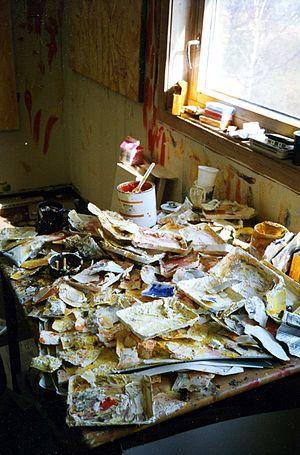
Table de travail dans l'atelier du peintre norvégien Kjell Pahr-Iversen.
Kjell Pahr-Iversen, né le 22 décembre 1937 à Stavanger, est l’un des principaux représentants de la peinture scandinave contemporaine. Hymne à la lumière solaire, son œuvre puissante a été durant les dix dernières années exposée par plusieurs musées en France où le peintre a fait de longs séjours.